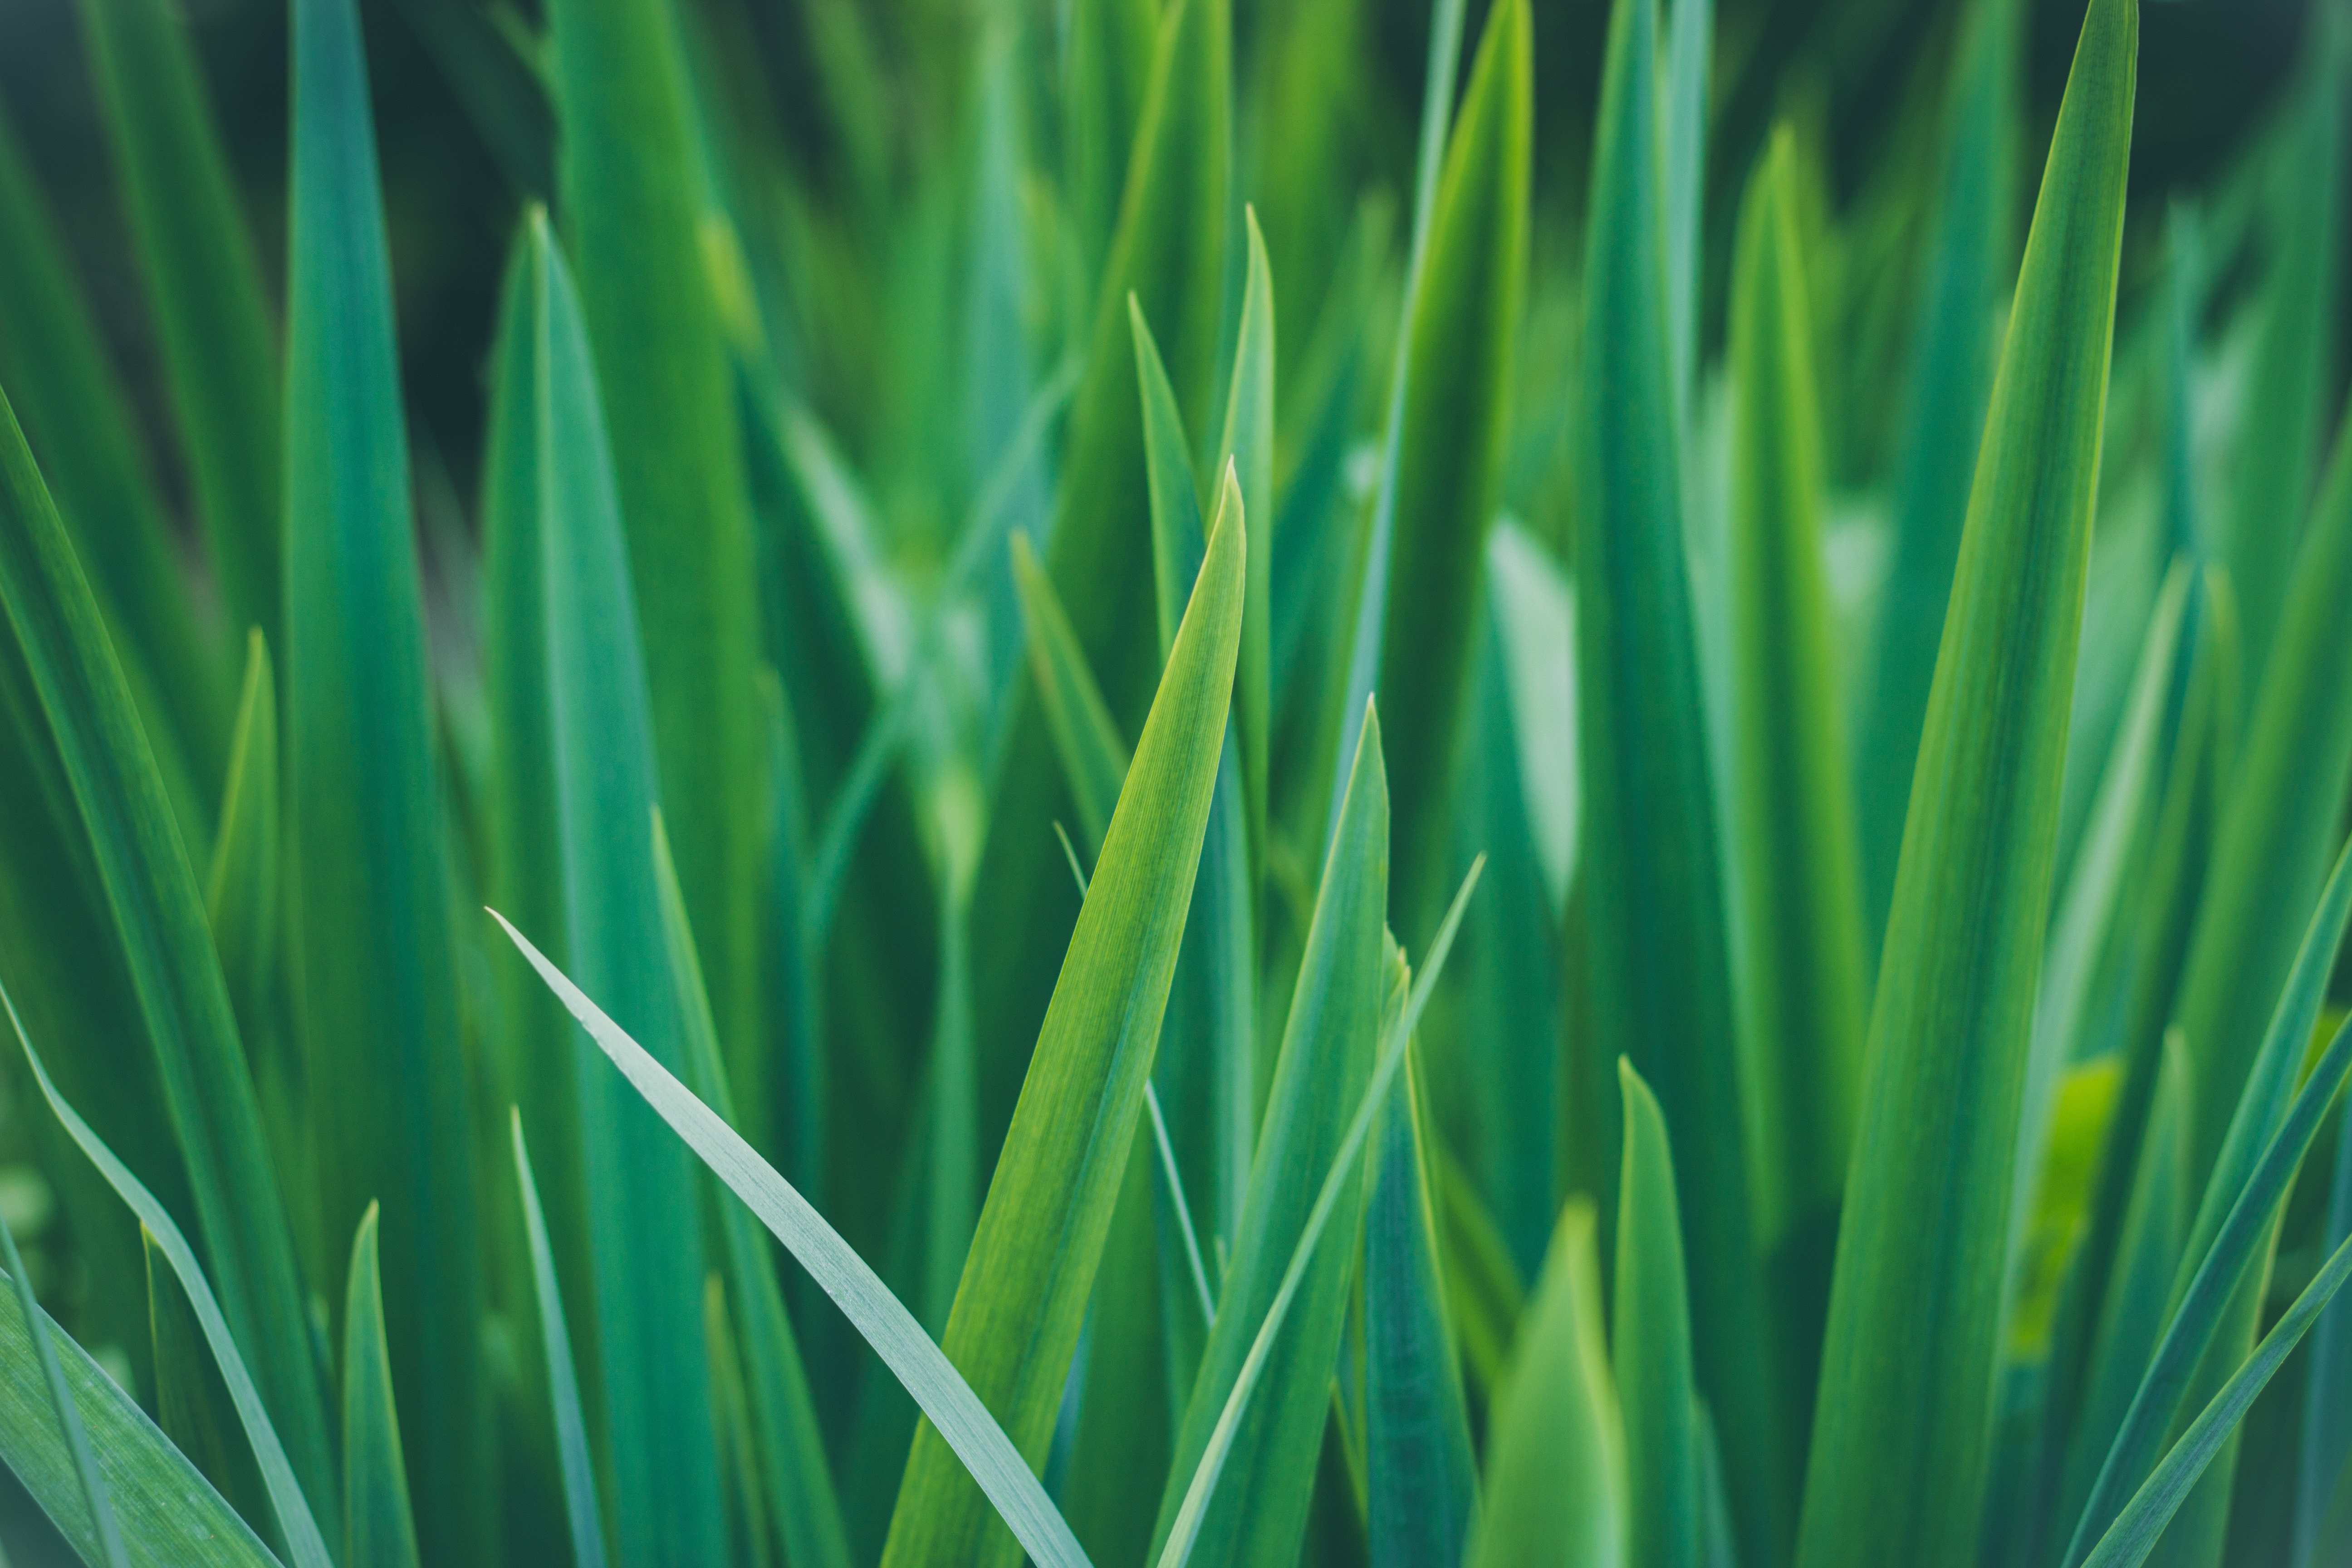
grass, plant, field, lawn, meadow, leaf, flower, green, aquatic plant, grassland, macro photography, flowering plant, wheatgrass, grass family, plant stem, land plant, hierochloe